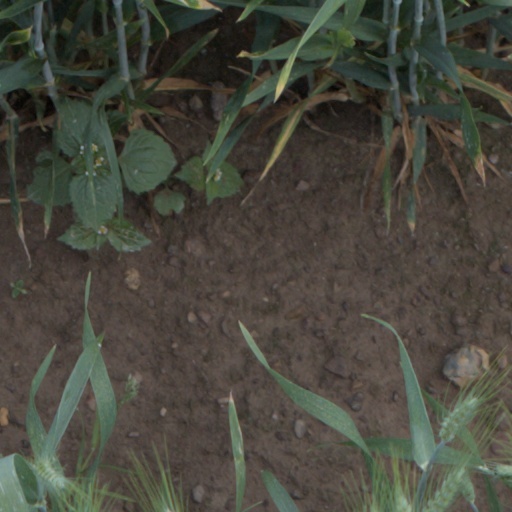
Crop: wheat